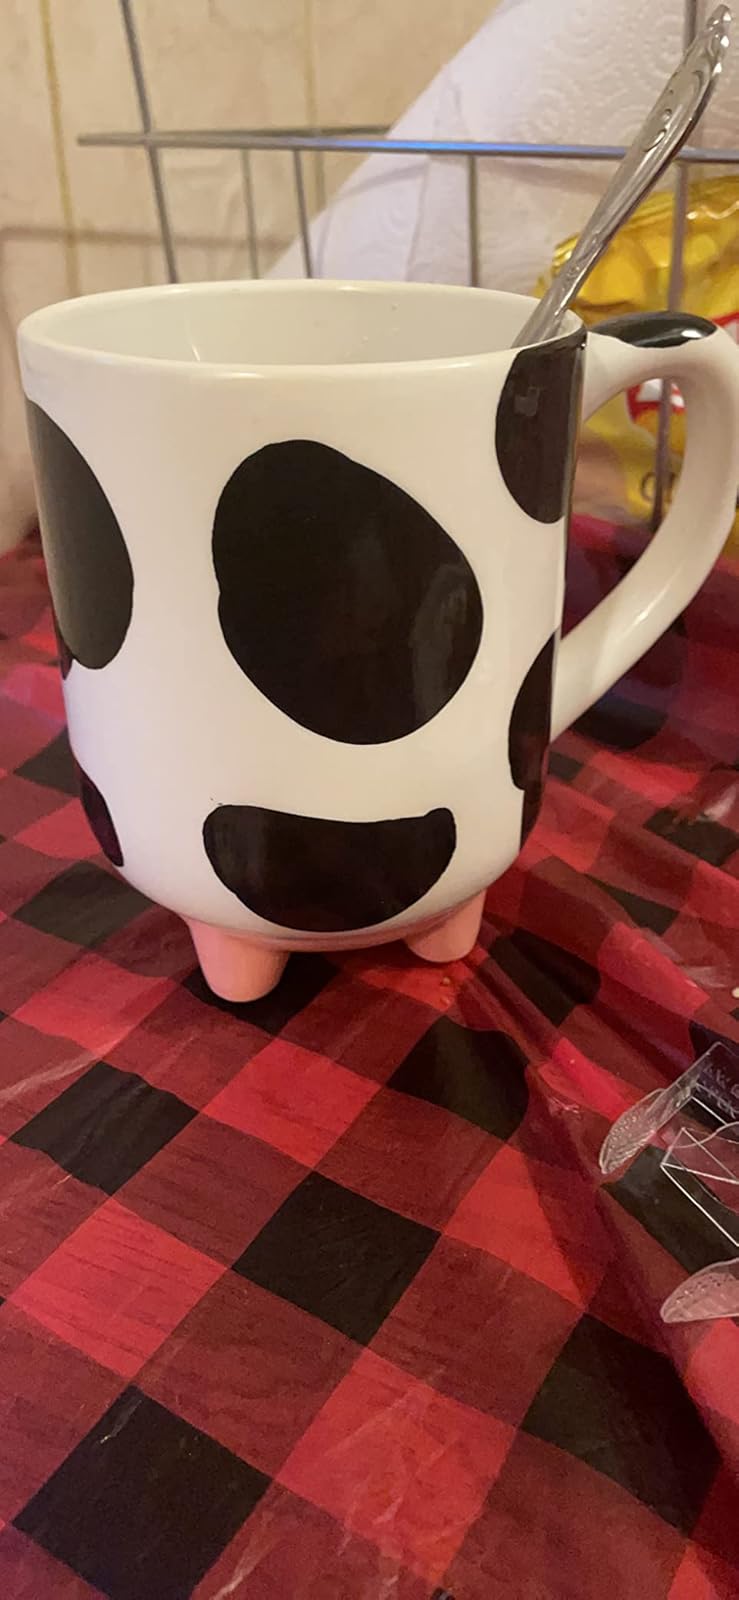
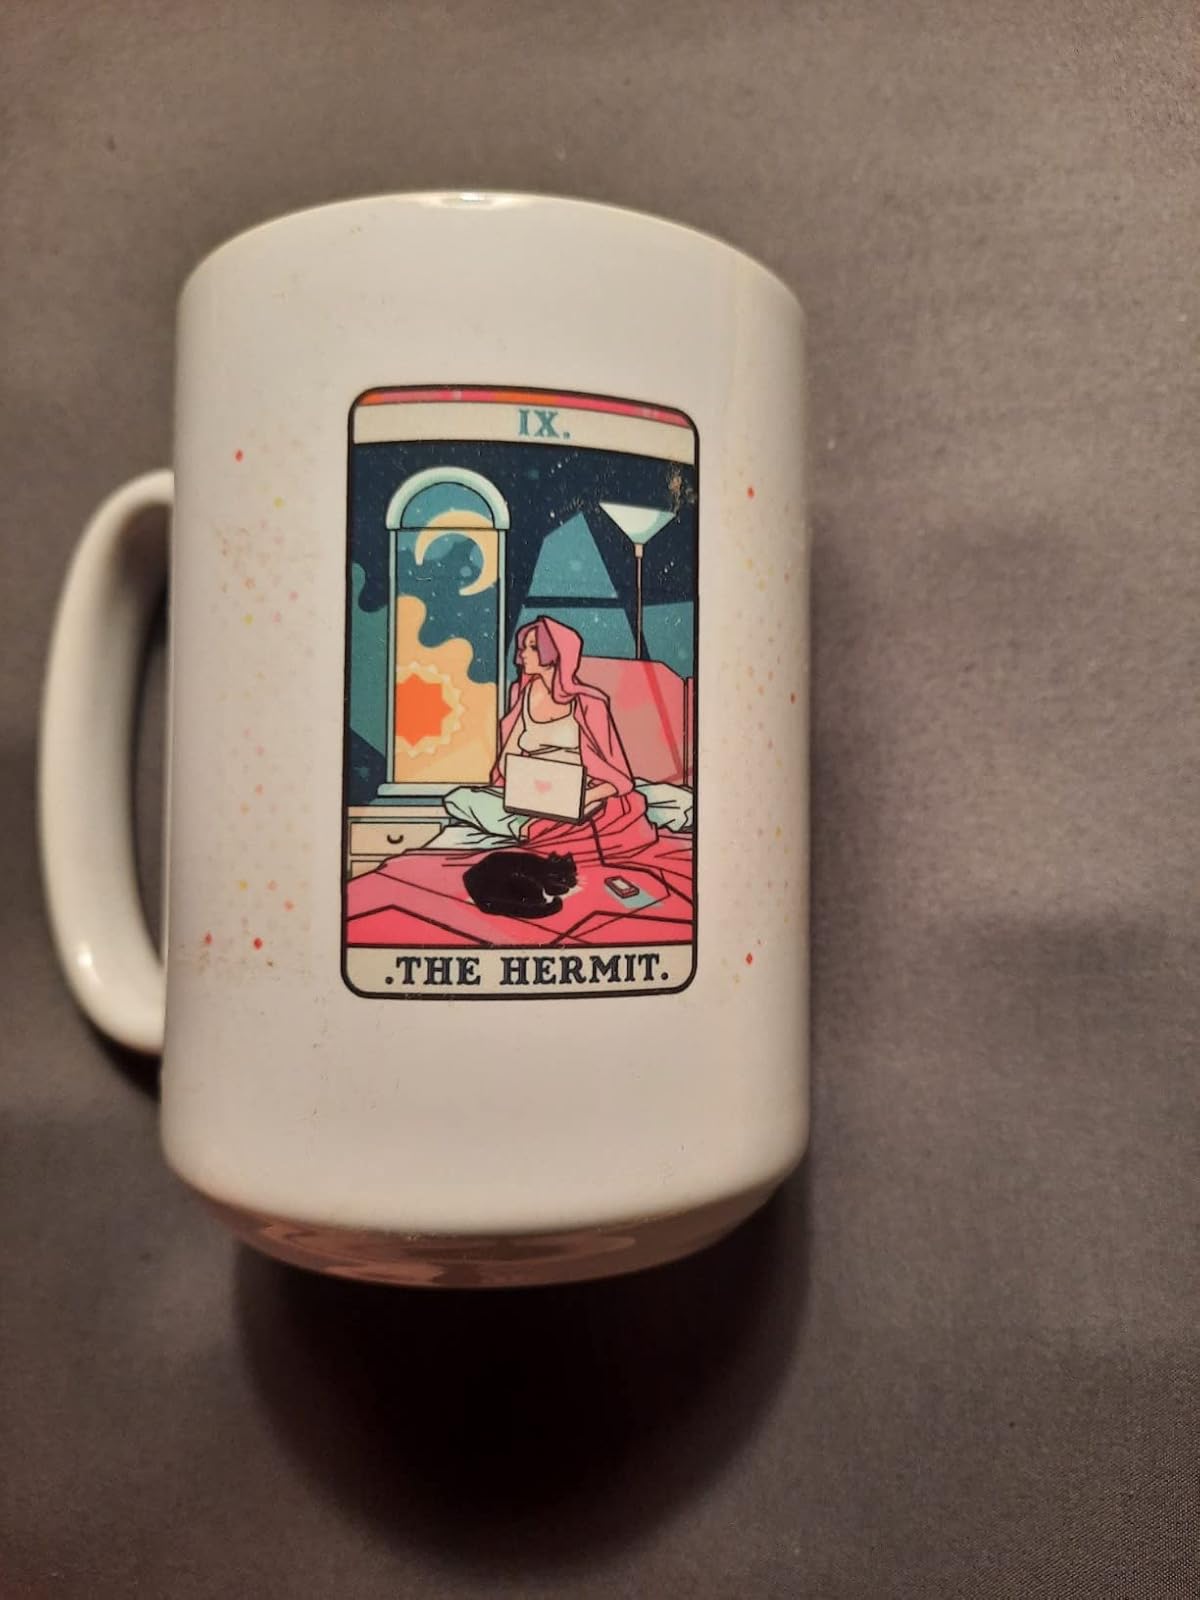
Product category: items_mug
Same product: no